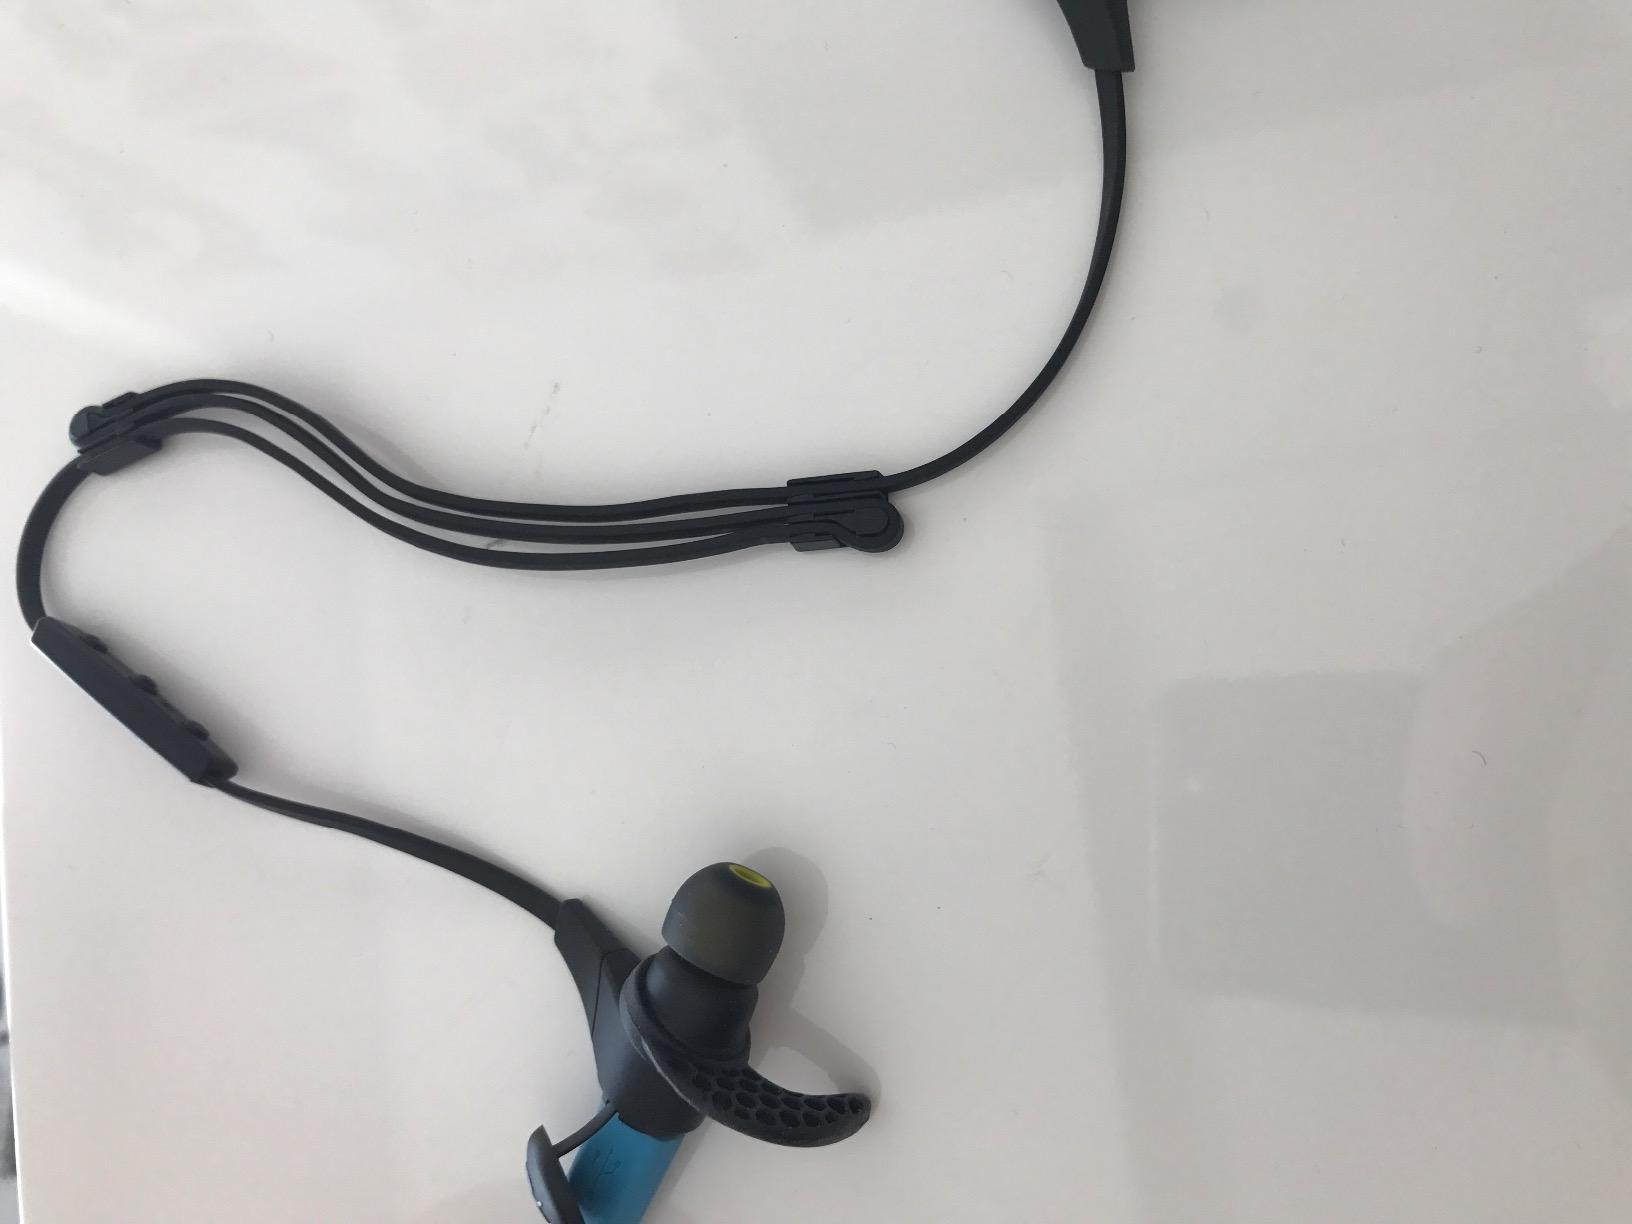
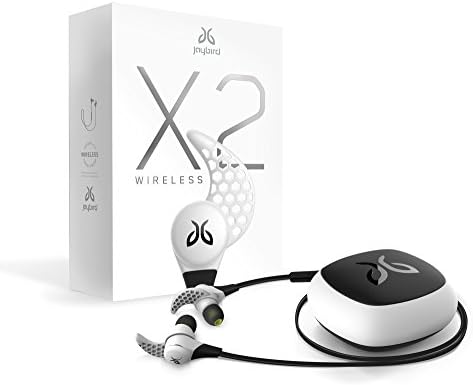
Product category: headphones
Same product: no